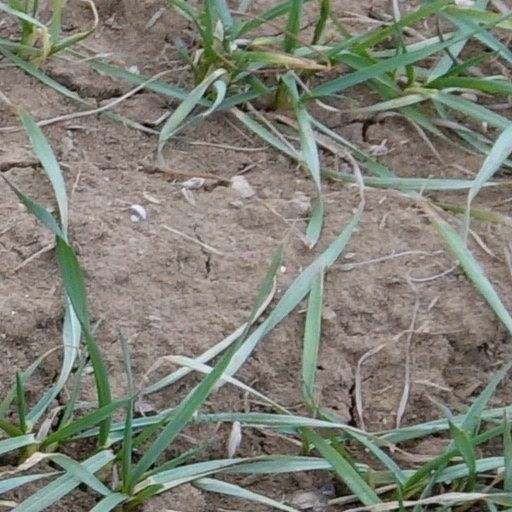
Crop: wheat